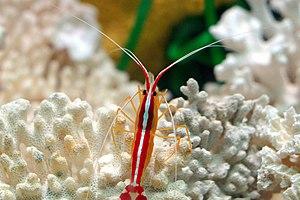
w:fr:Lysmata amboinensis. Photo prise dans l'Aquarium de Barcelone.